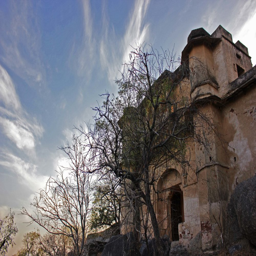
built atop a small hill , person lets you enjoy a sprawling view of the horizon ; a landscape that was once a glorious patch of history .